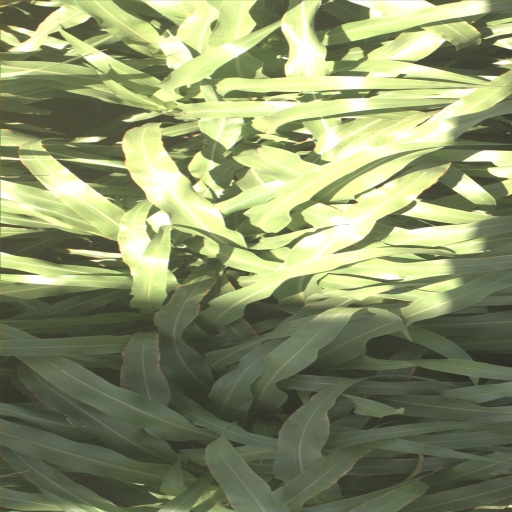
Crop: sorghum